Prokar Dasgupta

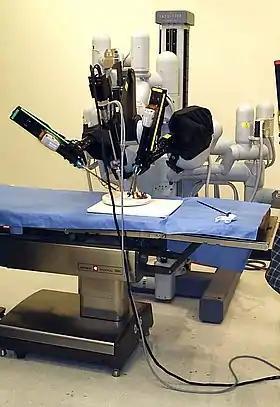
da Vinci robot

In 2005, Dasgupta led the team that used a da Vinci robot to perform one of the early keyhole operations to retrieve a kidney as part of a kidney transplant, in Britain.